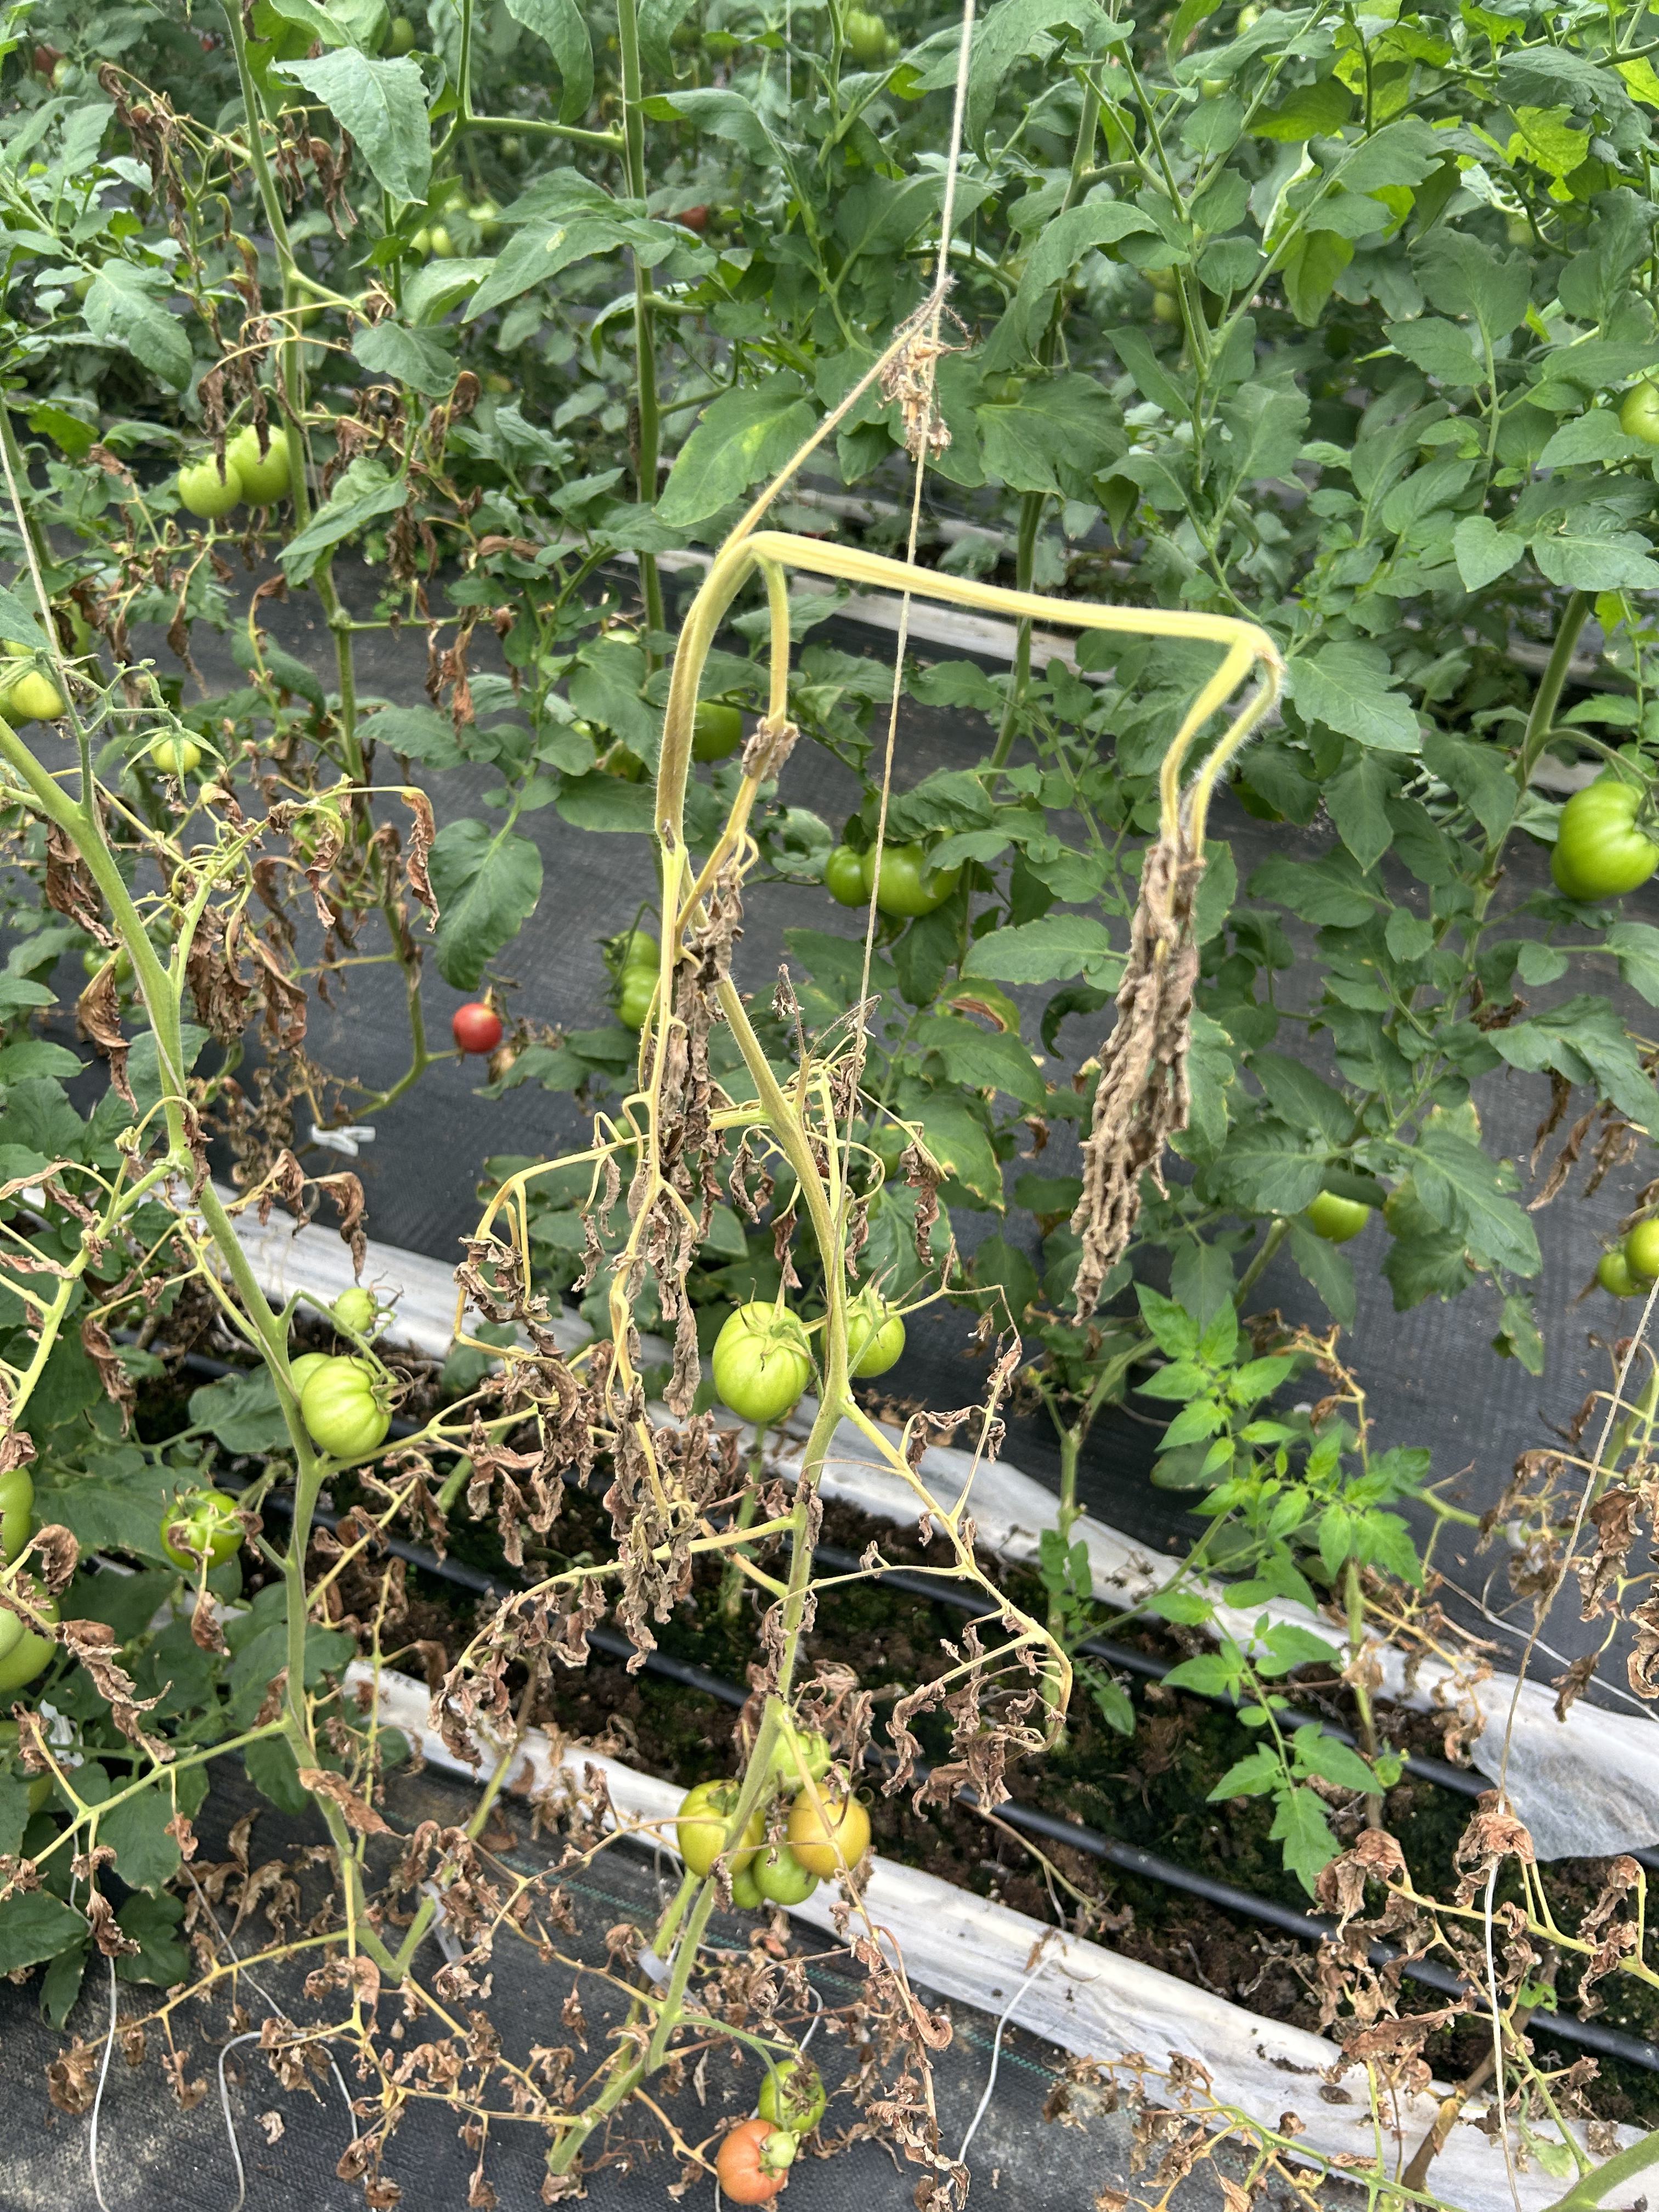
Disease: Wilt